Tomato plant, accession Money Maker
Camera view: vertical (180 deg); turntable rotation: 240 degrees
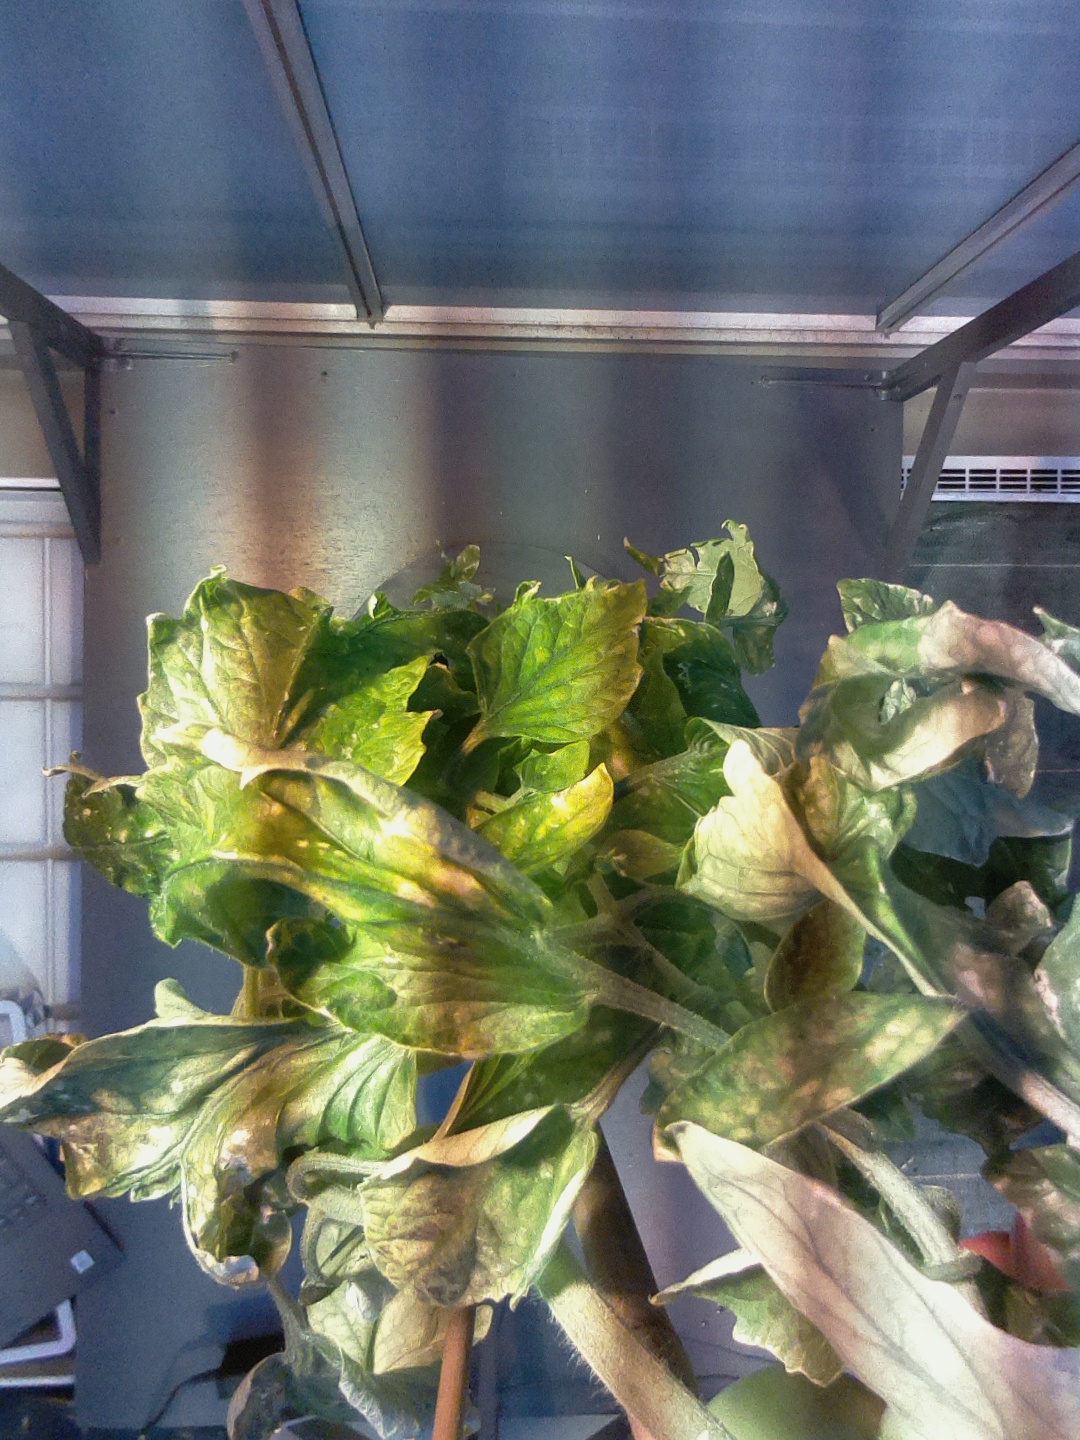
BBCH growth stage 85: 50%-60% of fruits show typical fully ripe color